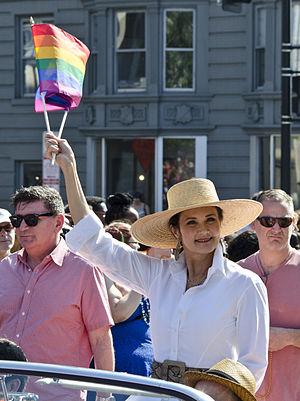
Lynda Carter, née le 24 juillet 1951 à Phoenix est une actrice, chanteuse, autrice-compositrice-interprète et mannequin américaine.